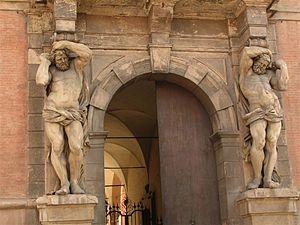
Le musée Davia Bargellini ou musée d'art industriel Davia Bargellini est un musée situé dans le palais Davia Bargellini à Bologne en Italie.